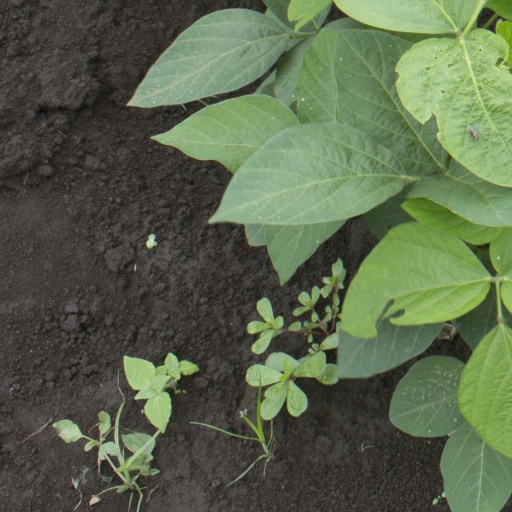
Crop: soybean